Thomas Foley, 4th Baron Foley

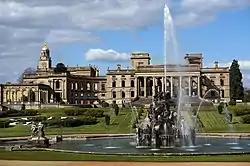
Witley Court

Foley was the son of Thomas Foley, 3rd Baron Foley, and Lady Lucy Anne FitzGerald. James FitzGerald, 1st Duke of Leinster, and Emily FitzGerald, Duchess of Leinster, were his maternal great-grandparents.